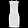
Label: Dress